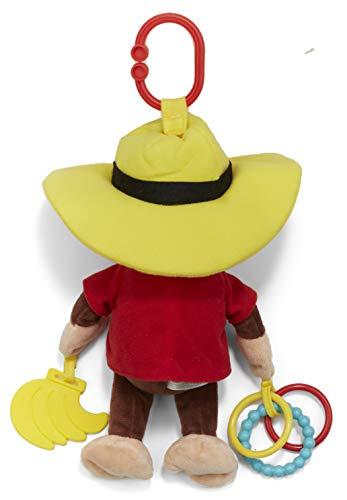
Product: KIDS PREFERRED Curious George Pull-Down Plush Baby Activity Toy
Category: Toys & Games | Stuffed Animals & Plush Toys
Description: PLAY ALL DAY: This on-the-go activity toy is soft, yet full of various textures.
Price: $5.39
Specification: ProductDimensions:17x8x3.5inches|ItemWeight:5.6ounces|ShippingWeight:5.6ounces(Viewshippingratesandpolicies)|ASIN:B078K69P9N|Itemmodelnumber:91707|Manufacturerrecommendedage:0-3years